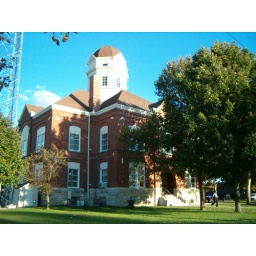
This nice brick courthouse was built in 1891. The tower has places for a clock but it was never installed.